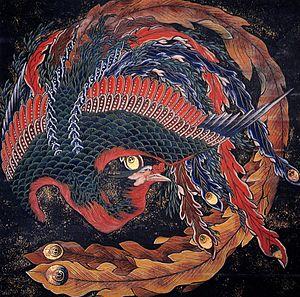
Les Fragments d'une Poétique du Feu est un livre posthume de Gaston Bachelard. Il traite de l'élément feu et des poètes qui s'en inspirent.